Subarctic

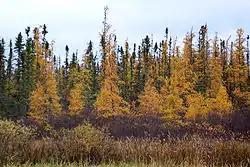
Subarctic vegetation in Canada (Larix laricina)

Subarctic temperatures are above for at least one and at most three months of the year. Precipitation tends to be low due to the low moisture content of the cold air but isn't to the point to semiarid regions. Precipitation is typically greater in warmer months, with a summer maximum ranging from moderate in North America to extreme in the Russian Far East. Except in the wettest areas glaciers are not large because of the lack of winter precipitation; in the wettest areas, however, glaciers tend to be very abundant and Pleistocene glaciation covered even the lowest elevations. Soils of the subarctic are in which leaching of nutrients takes place even in the most heavily glaciated regions. The dominant soil orders are podsols and, further north, gelisols.